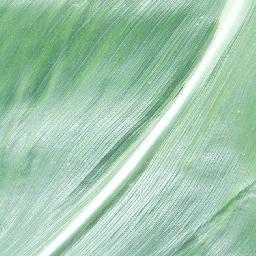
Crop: corn
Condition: (maize)_healthy